Mirandola railway station

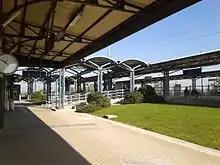
The Verona-Bologna line as seen from the station canopy

In autumn 2006, at the same time as the works to double the railway line, the station was deprived of tracks 3 and 4, in place of which the current doubled track and its platforms were placed, activated two years later together with an electrical substation (located to the south of the passenger building). Later, the old tracks 1 and 2 were also removed and replaced by grass.